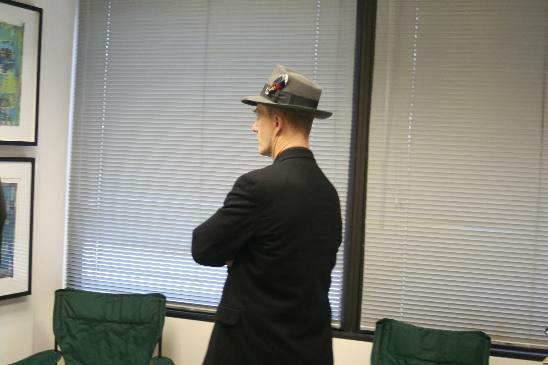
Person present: Yes